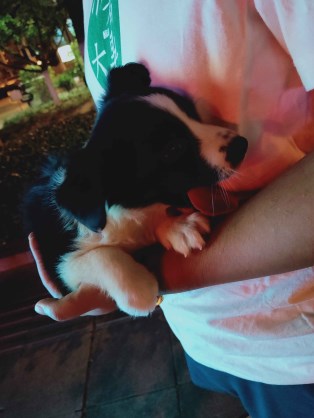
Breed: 2594-n000109-Border_collie